Dodge 440

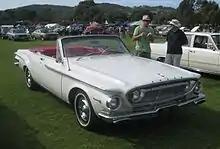
1962 Dodge Dart 440 convertible

Introduced in 1962, the Dodge Dart 440 model was the upmarket trim version of the Dodge Dart. Included was the standard equipment of the Dart and Dart 330, plus backup lights and exterior moldings. The Dart 440 was available as a 4-door sedan, 2-door hardtop, 4-door hardtop, 2-door convertible and 4-door station wagon. The Dart 440 used the wheelbase shared with the Dart, Dart 330, and Polara 500.